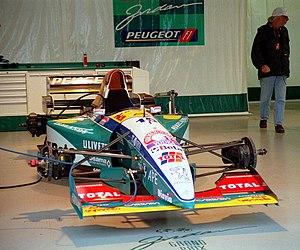
La Jordan 195 est la monoplace engagée par Jordan Grand Prix en championnat du monde de Formule 1 en 1995. Le numéro 14 a été attribué à Rubens Barrichello et le numéro 15, à Eddie Irvine. L'équipe n'a jamais utilisé de pilote d'essai. Le moteur est un V10 de trois litres de cylindrée, le Peugeot A10.